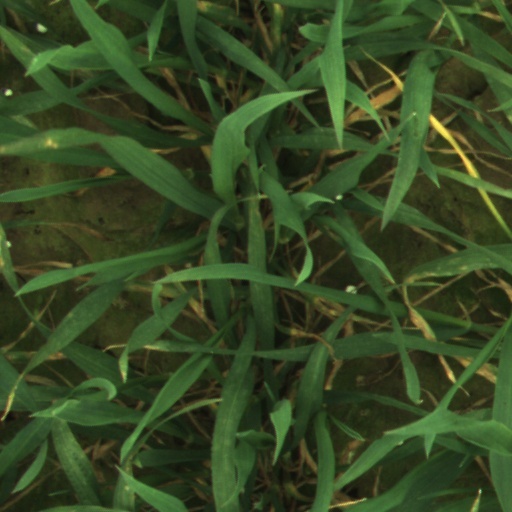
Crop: wheat